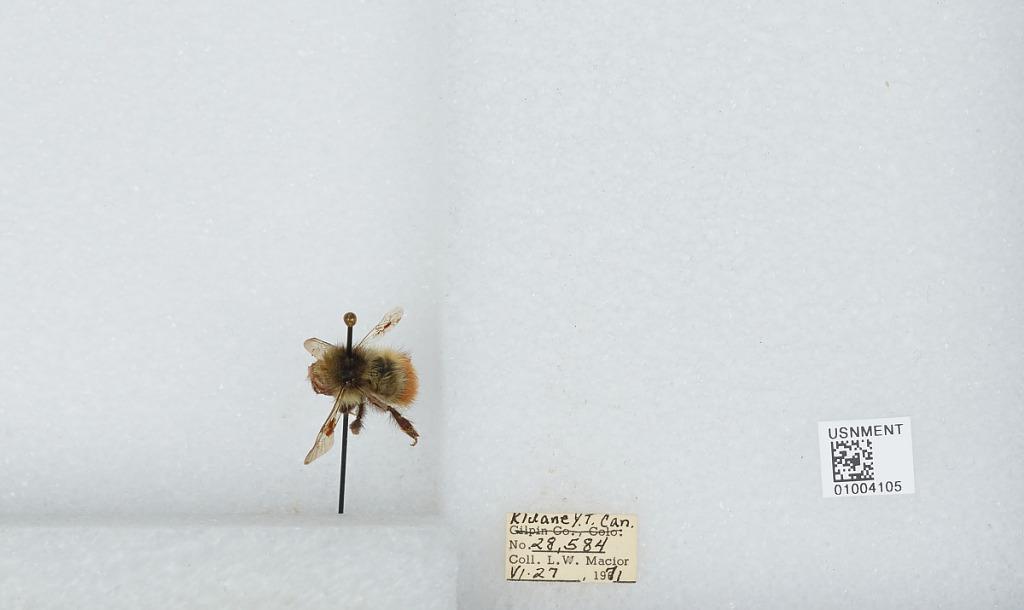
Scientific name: Bombus (Pyrobombus) flavifrons Cresson
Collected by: L. Macior
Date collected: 1971-6-27
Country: Canada
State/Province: Yukon Territory
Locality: Kluane
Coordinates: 60.75, -139.5